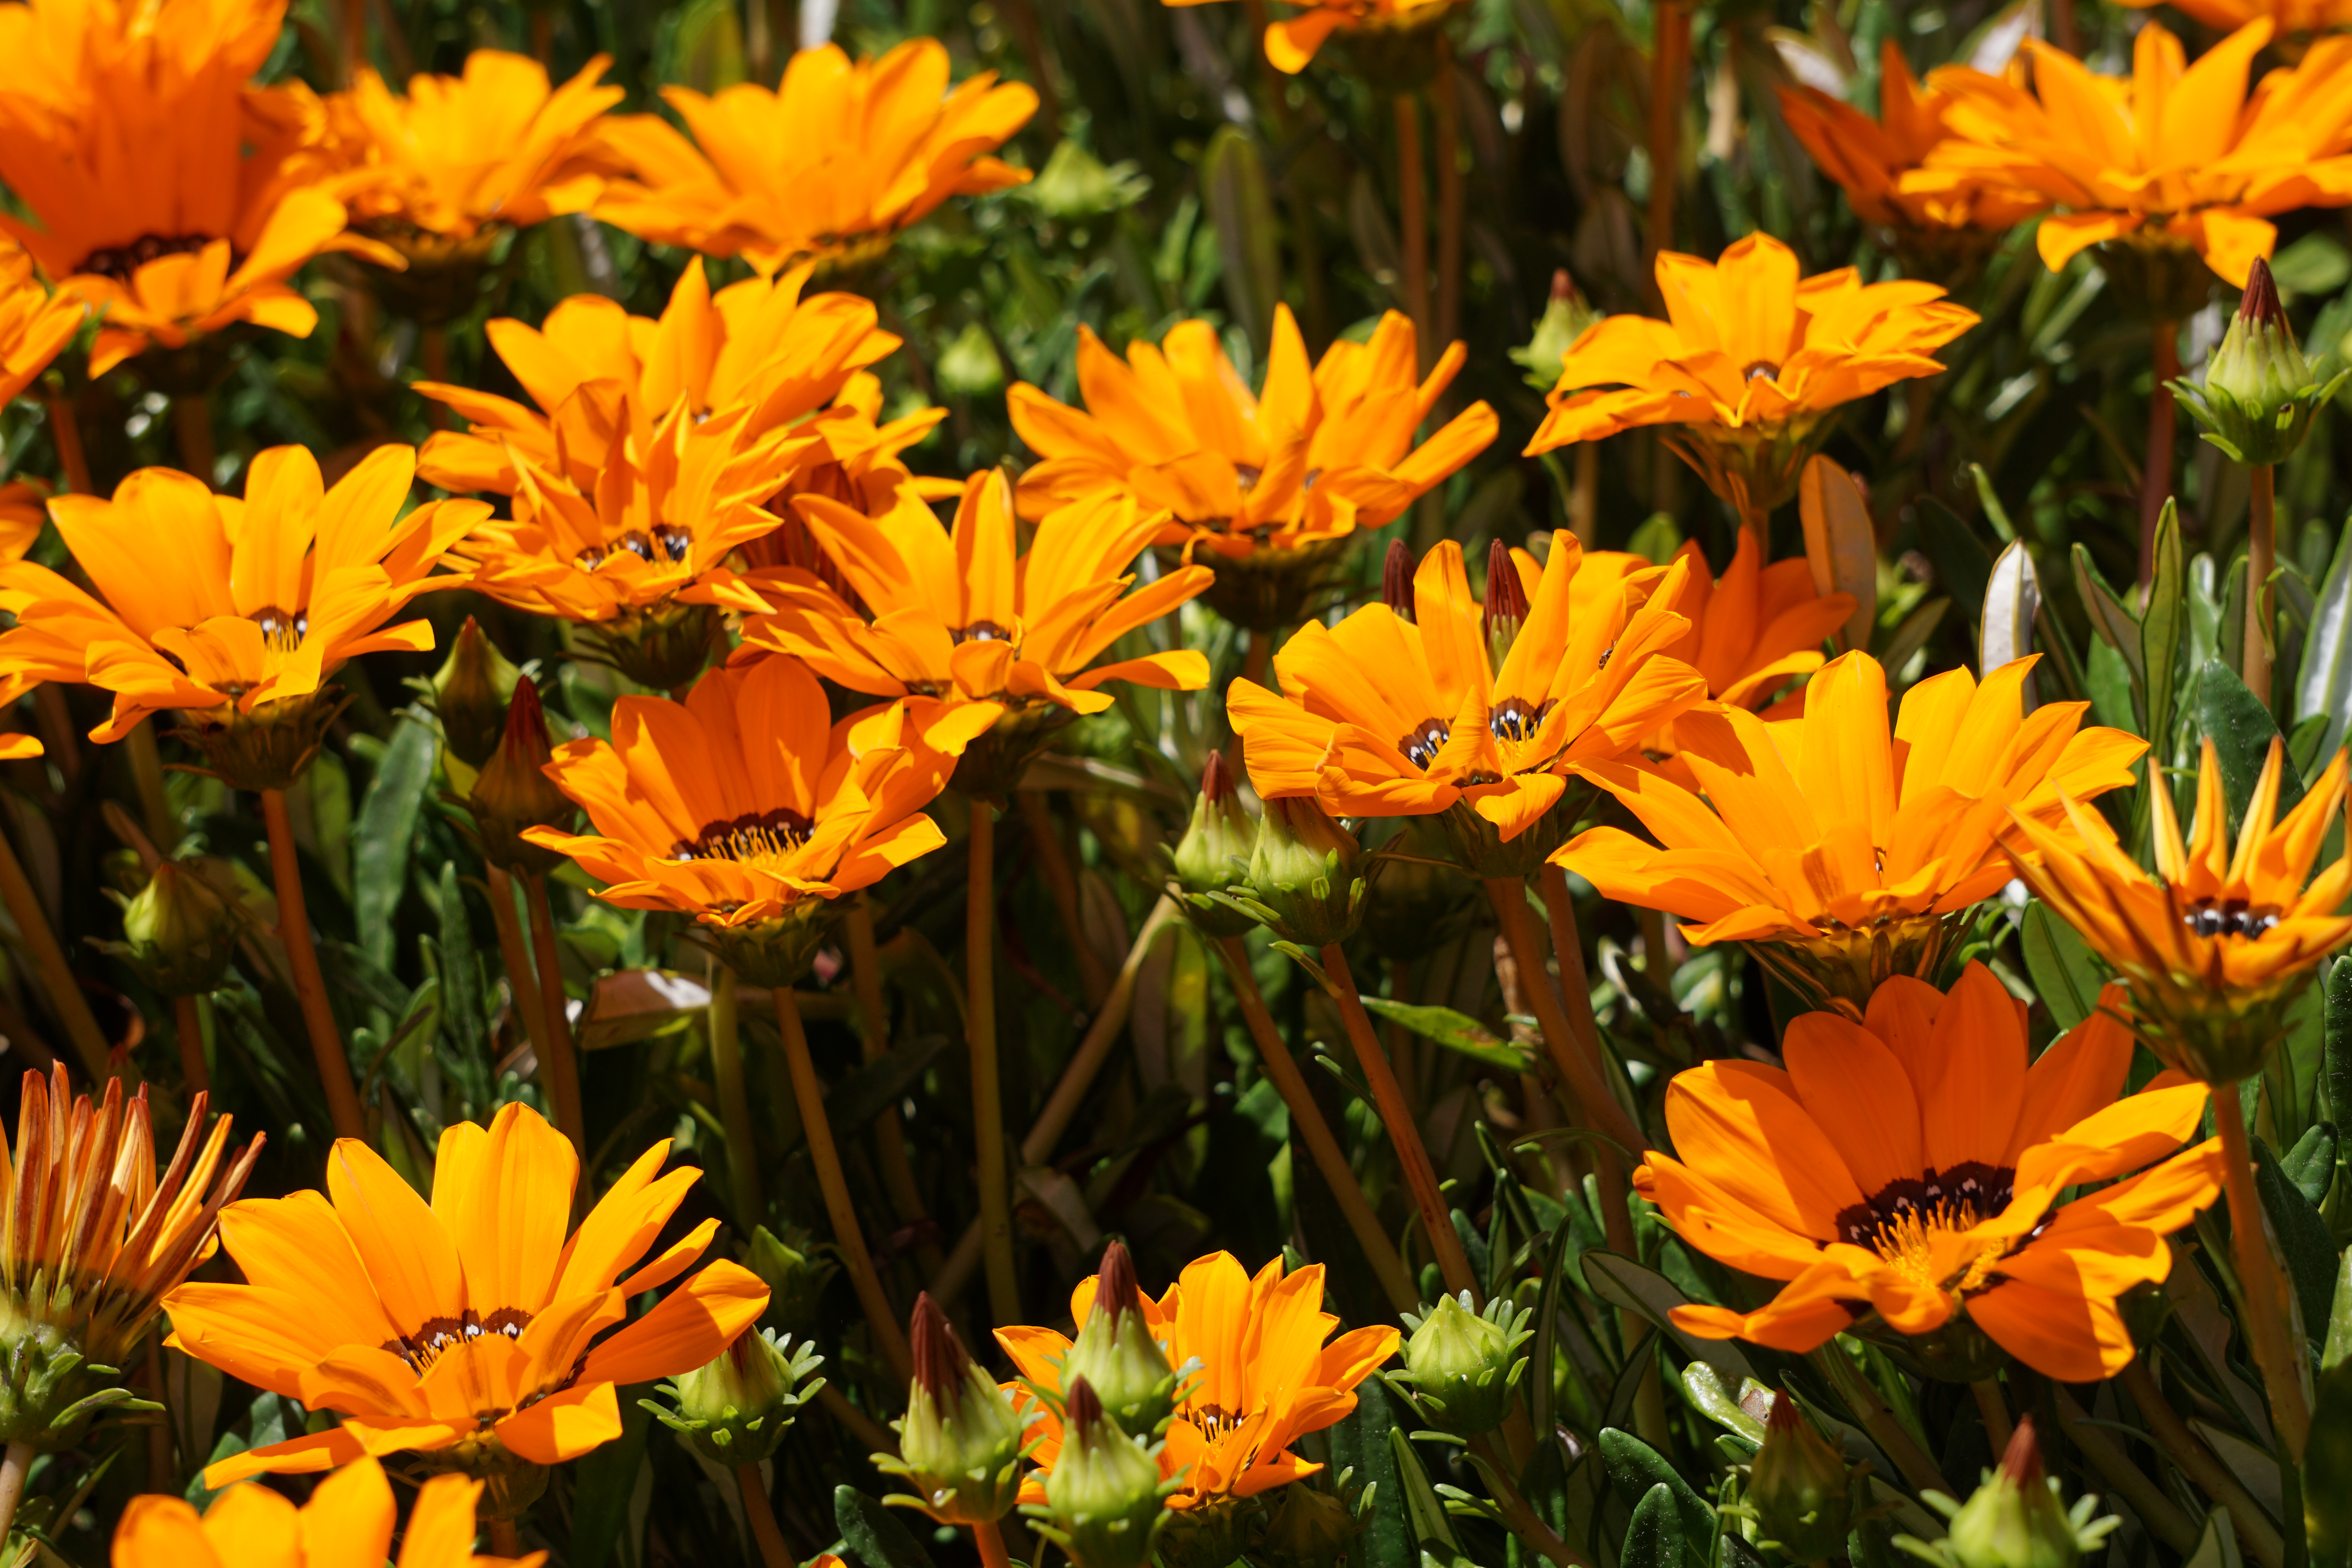
flower, blossom, orange, madeira, spring, flowering plant, plant, petal, yellow, Euryops pectinatus, gazania, botany, wildflower, annual plant, english marigold, daisy family, plant stem, calendula, herbaceous plant, african daisy, perennial plant, Forb